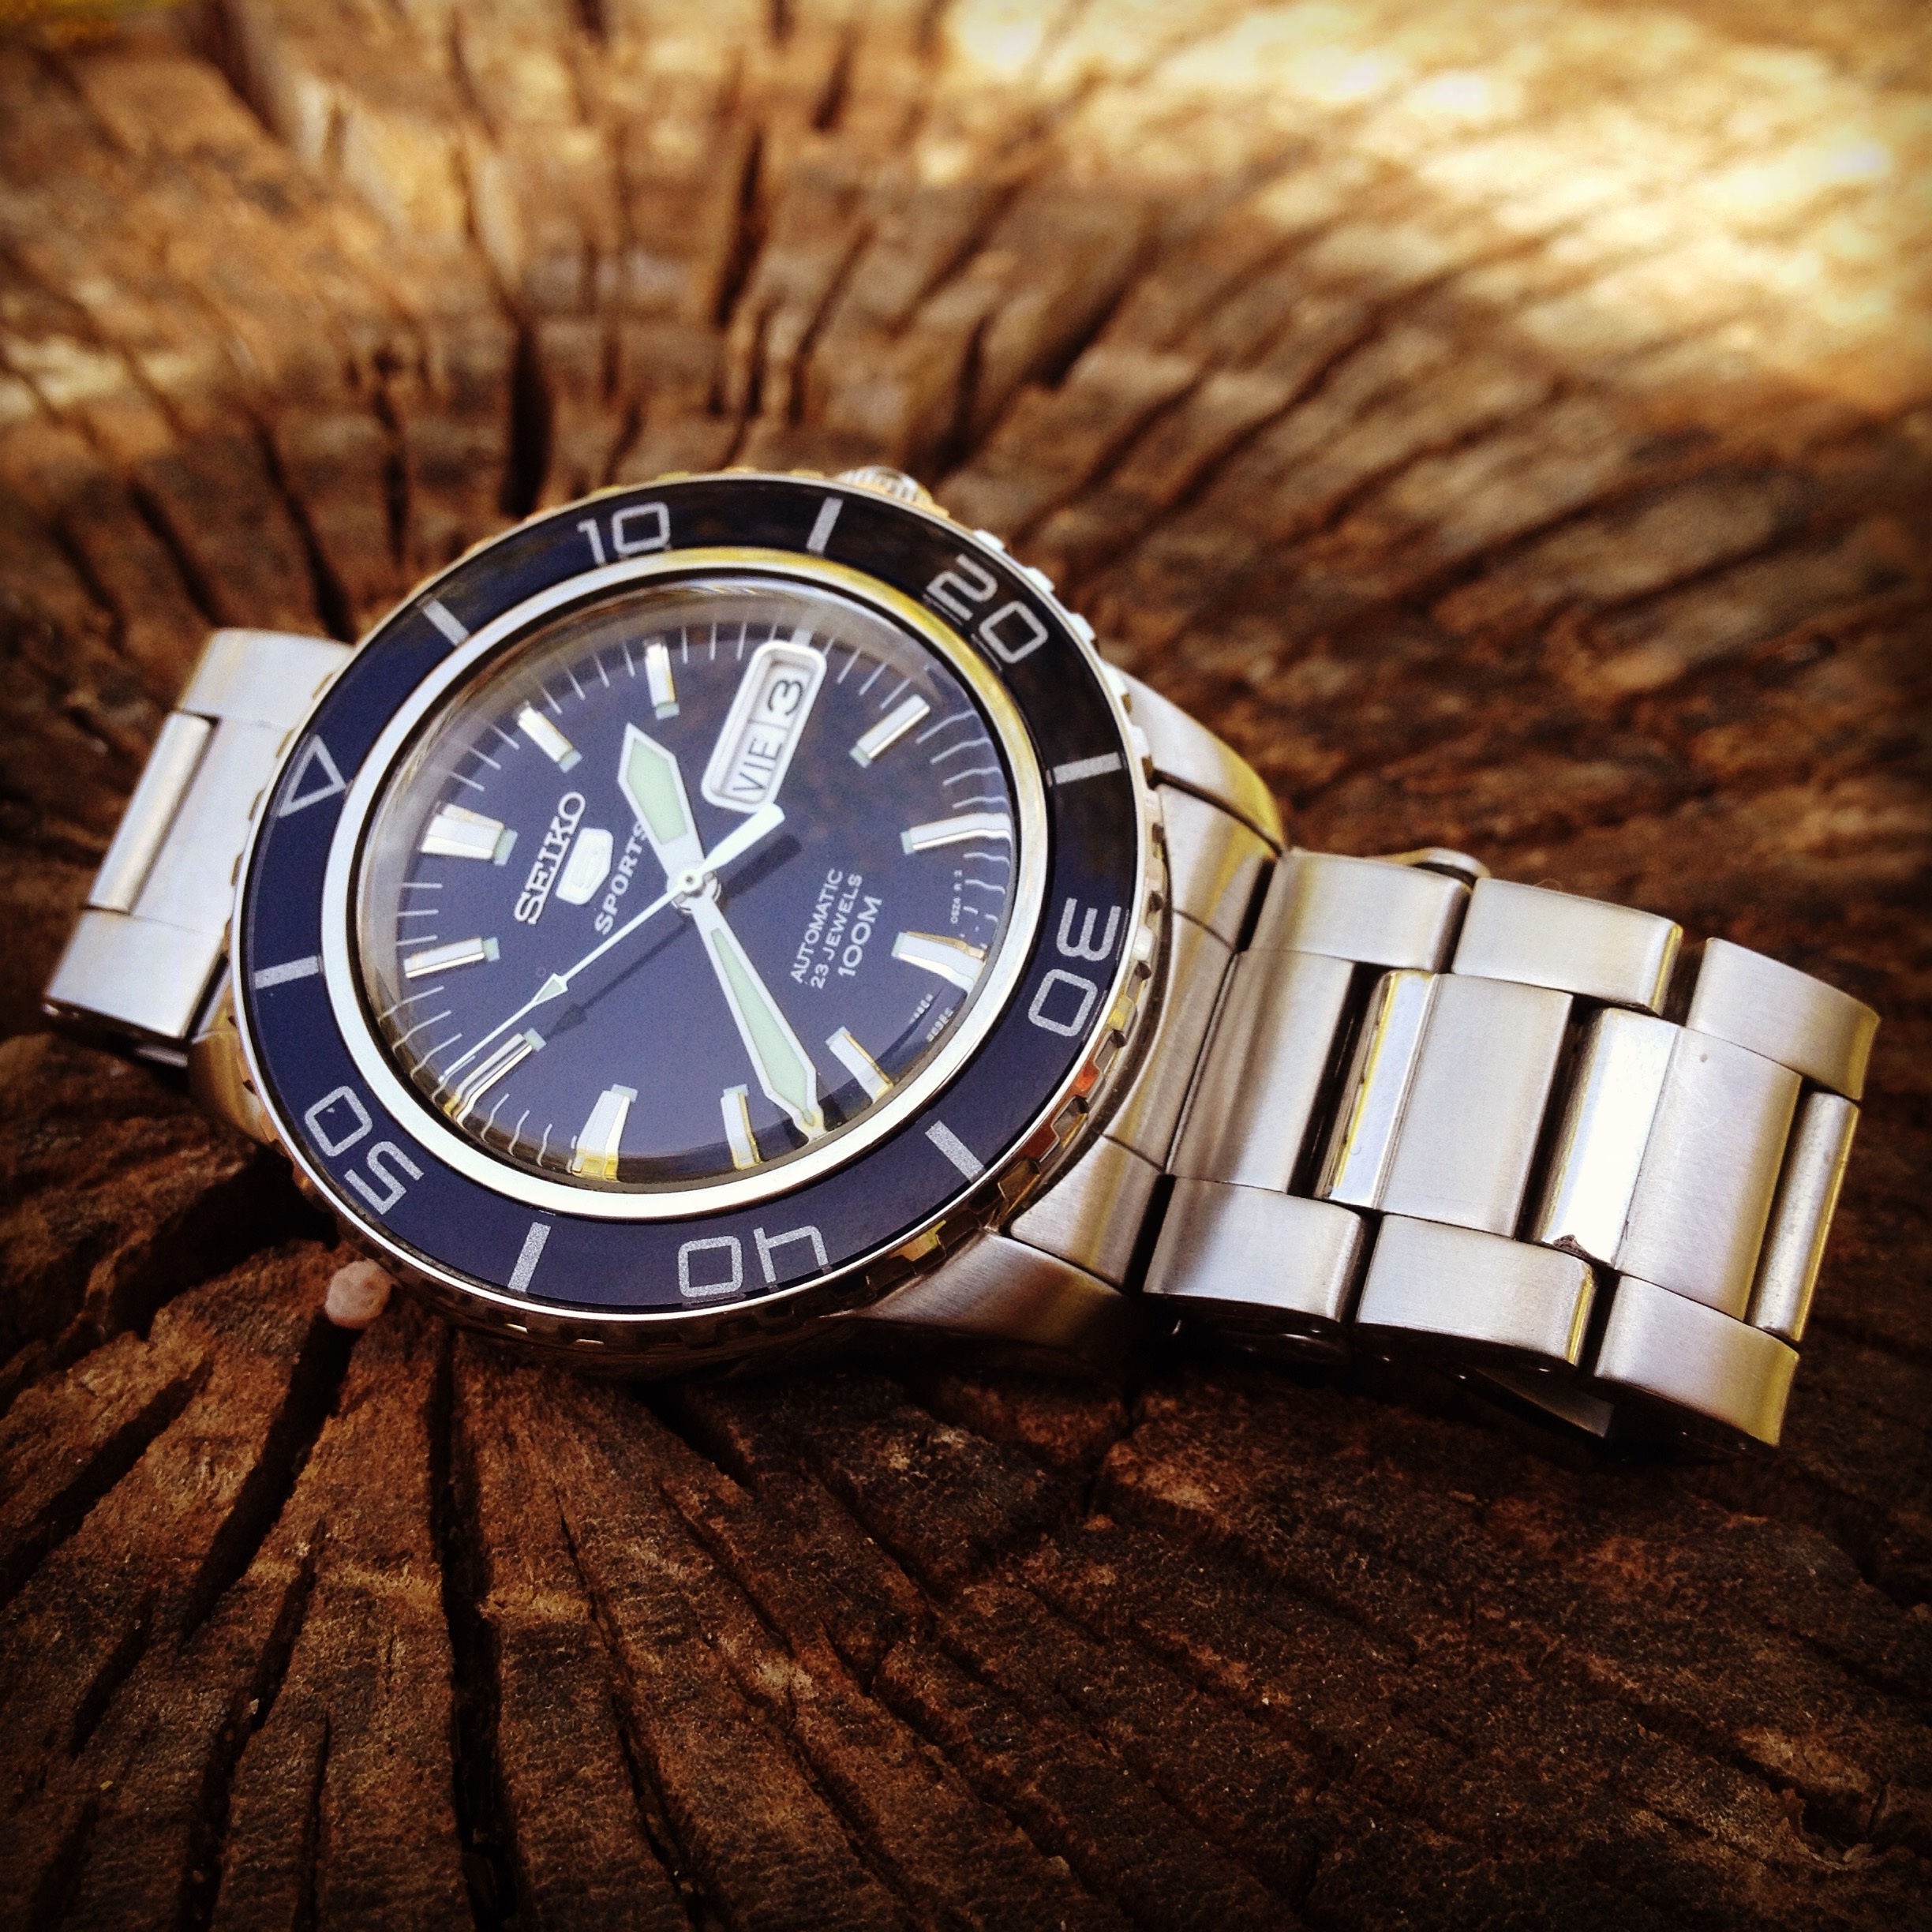
watch, hand, wood, clock, time, hour, trunk, brand, strap